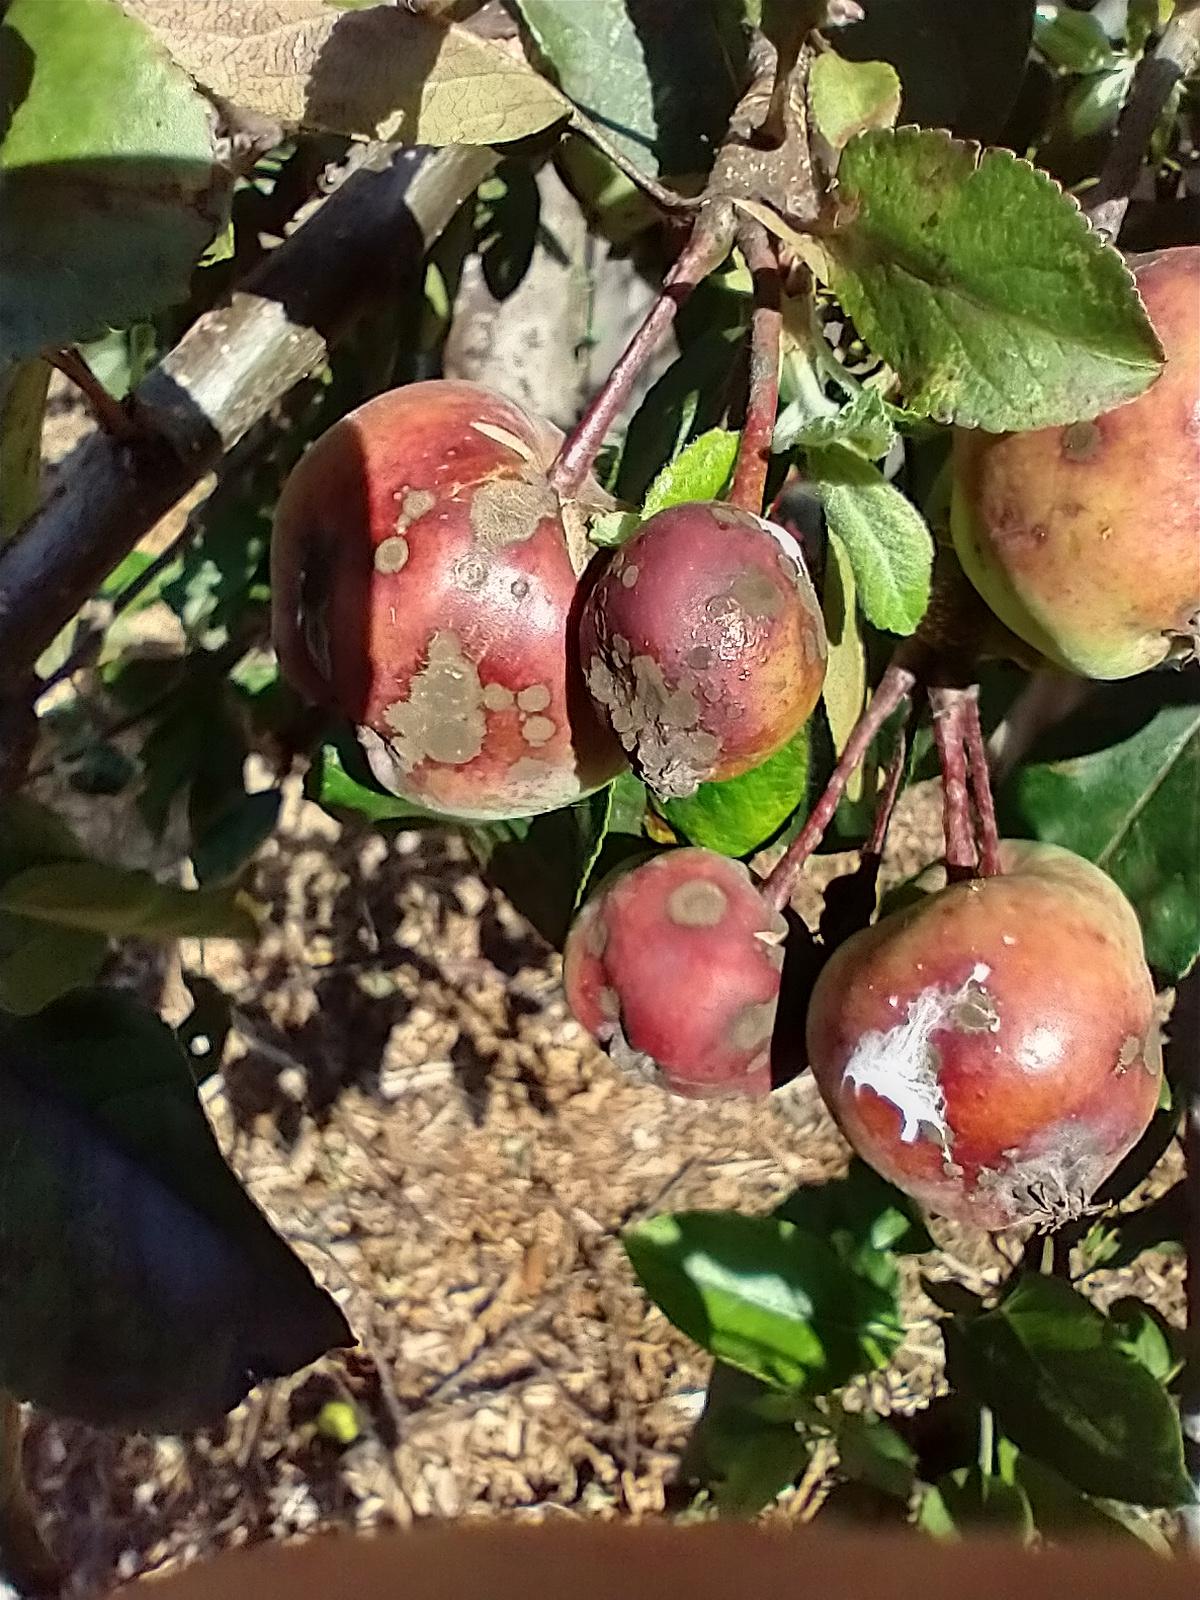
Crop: apple
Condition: scab